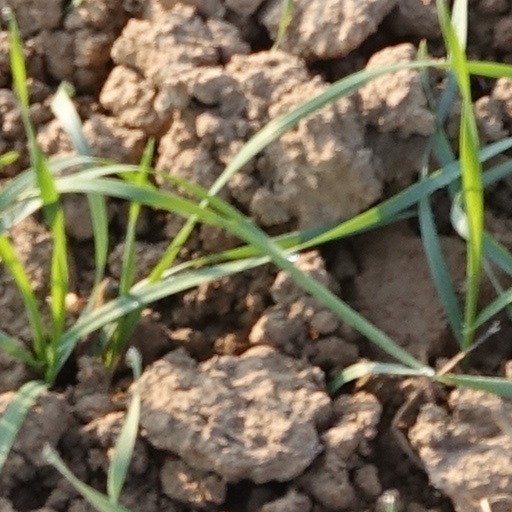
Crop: wheat